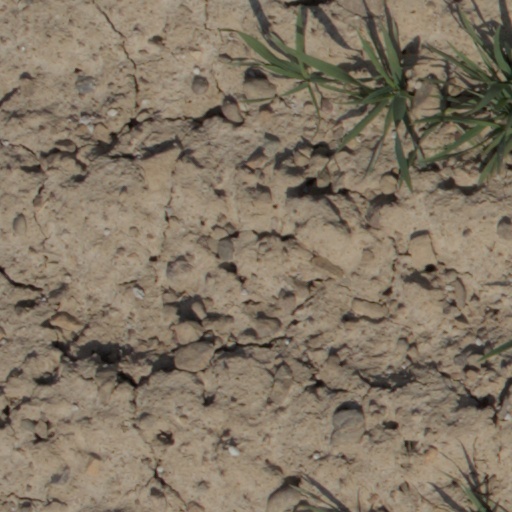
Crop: wheat